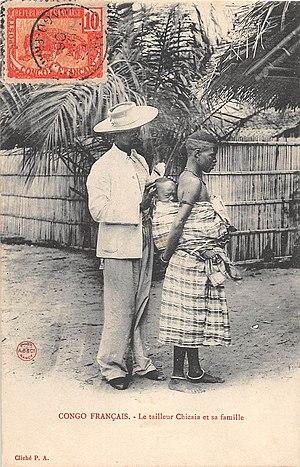
Congo Français - Le tailleur Chicaia et sa famille
Le présent article donne différentes informations sur l'attribution des noms de personnes chez le peuple Vili.
Les Vili forment un peuple bantou d'Afrique centrale, établi au sud-ouest du Gabon, en République du Congo, en Angola et en République démocratique du Congo. En République du Congo ils sont présents dans deux départements, Kouilou et Pointe Noire, et également nombreux dans Brazzaville. C'est un sous-groupe des Kongos.